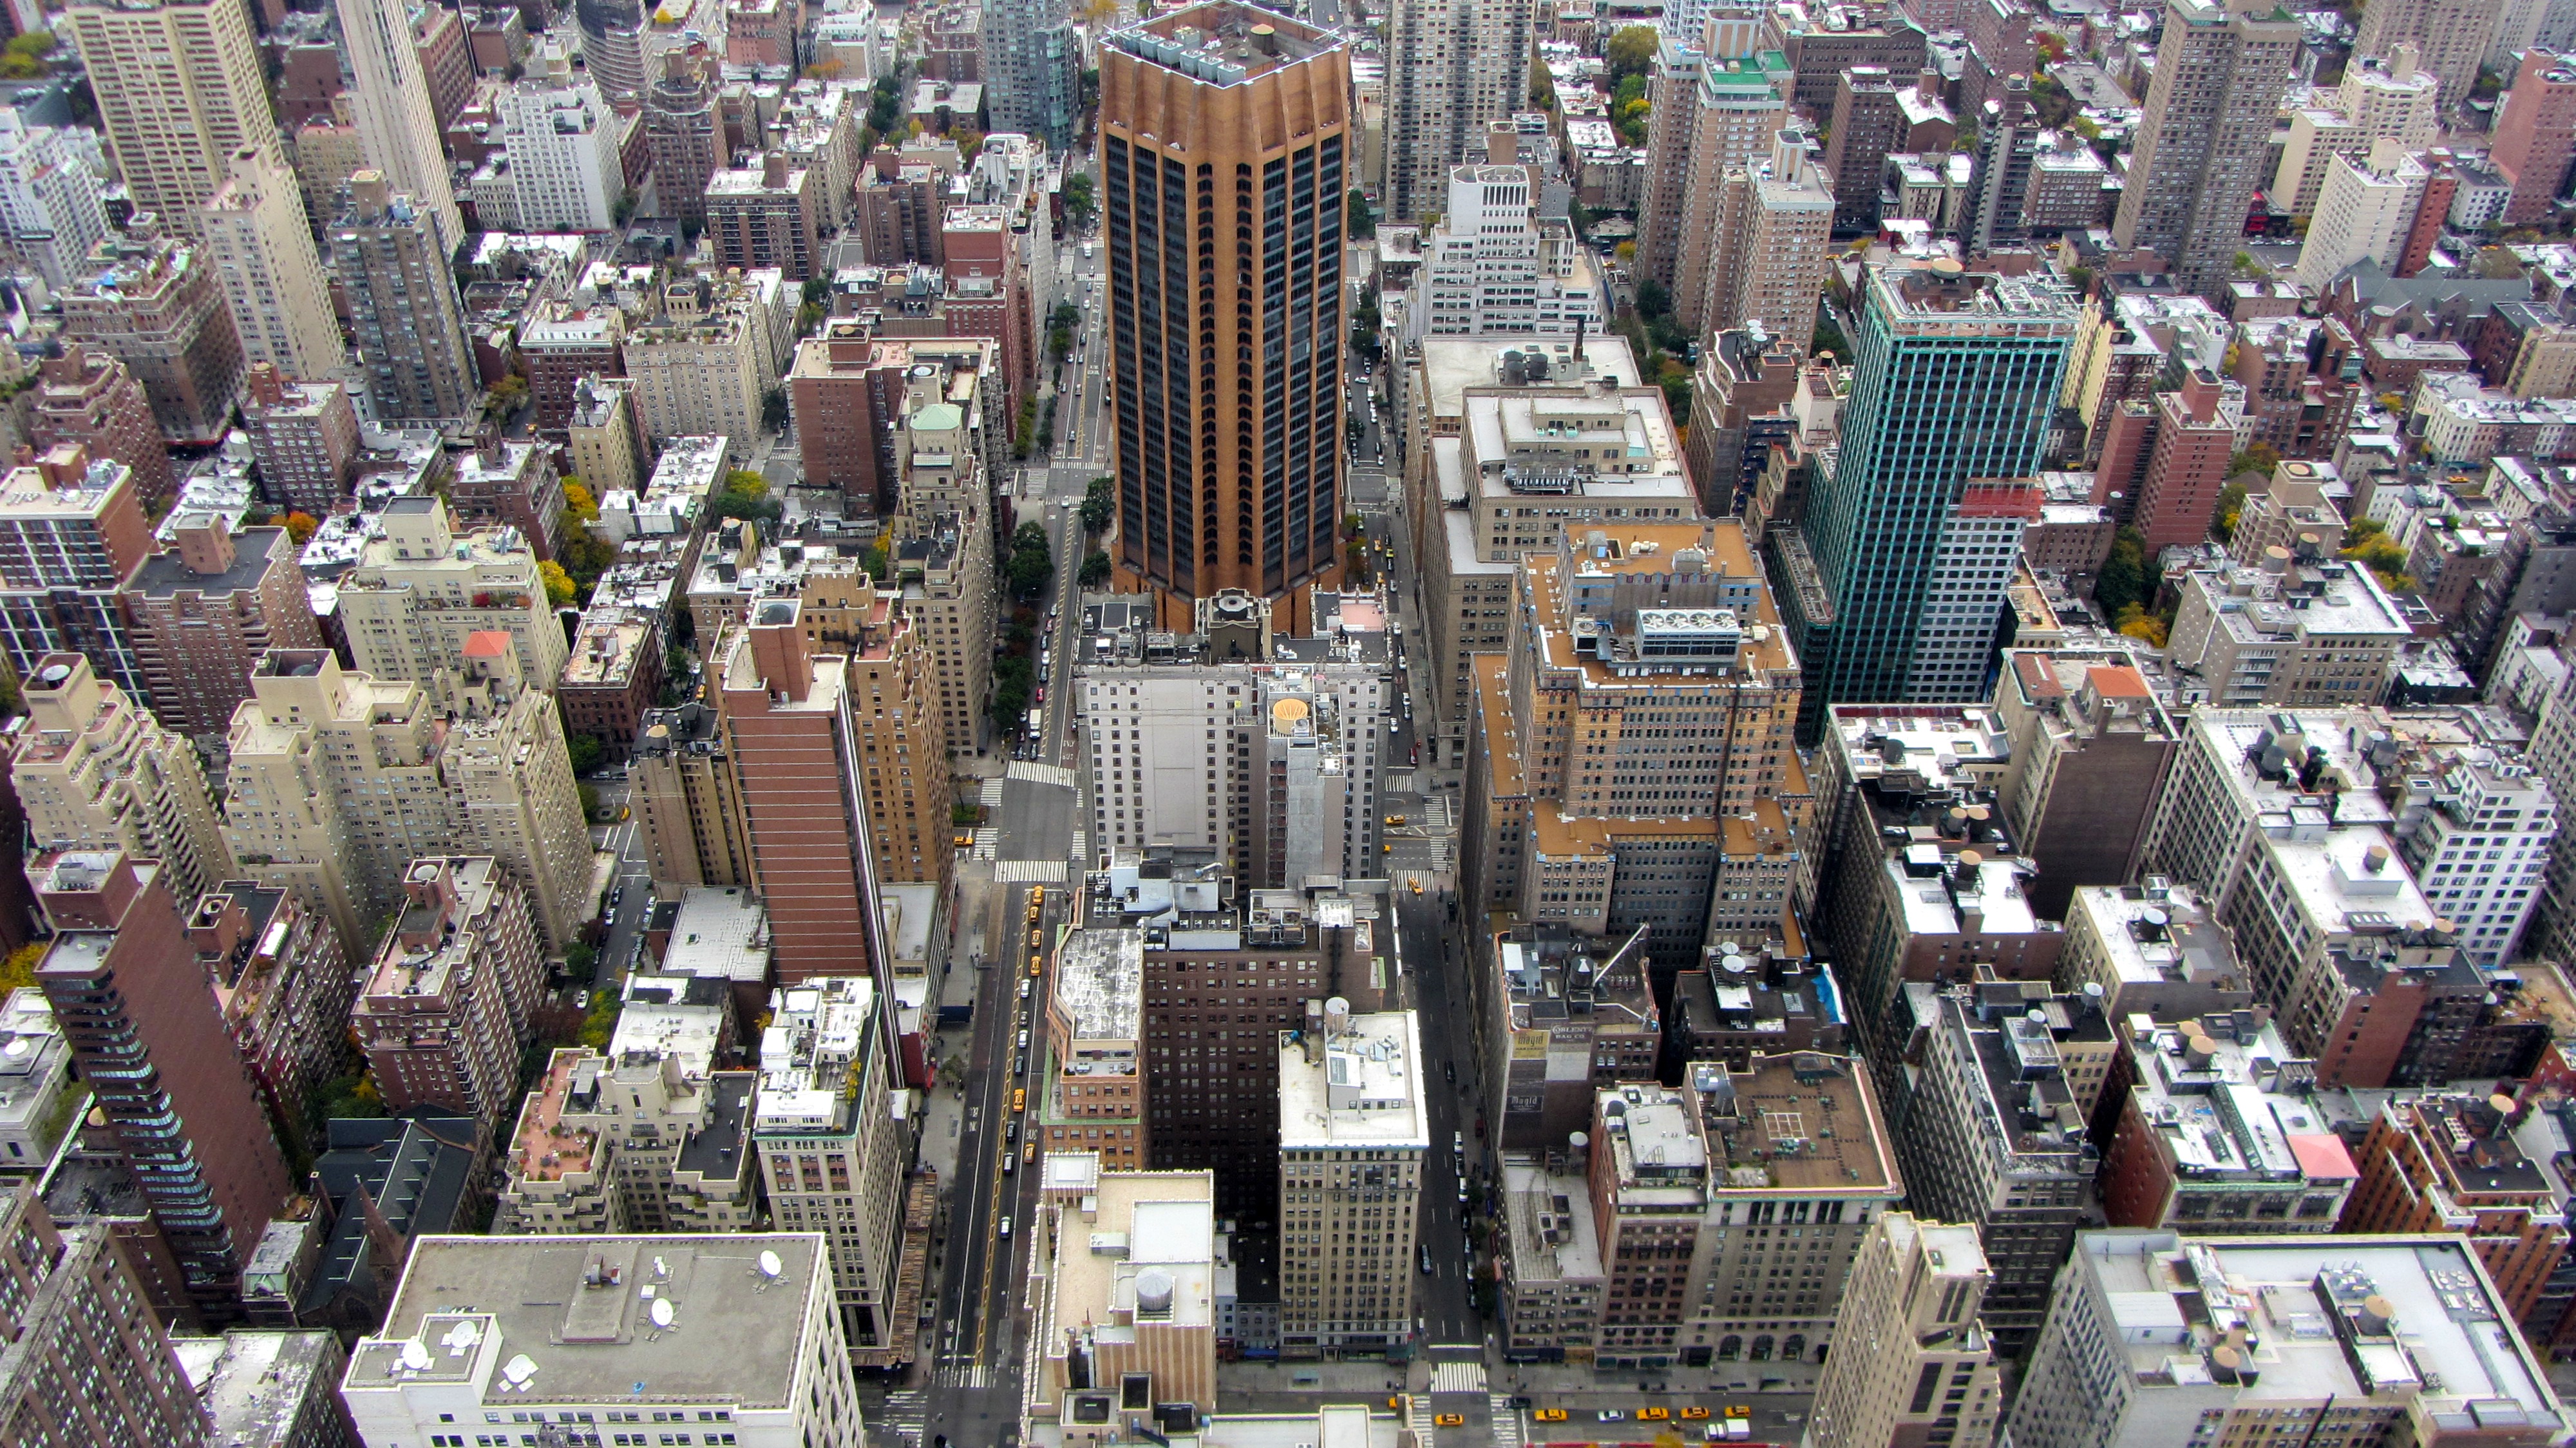
skyline, city, skyscraper, urban, new york, manhattan, new york city, cityscape, downtown, nyc, usa, skyscrapers, ny, metropolis, neighbourhood, big apple, big city, aerial photography, urban area, residential area, geographical feature, human settlement, metropolitan area